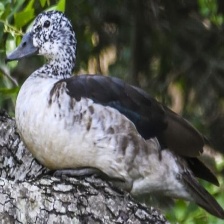
Species: KNOB BILLED DUCK
Scientific name: SARKIDIORNIS MELANOTOS
ImageNet parent category: drake